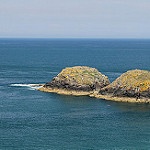
Scene: Outdoor